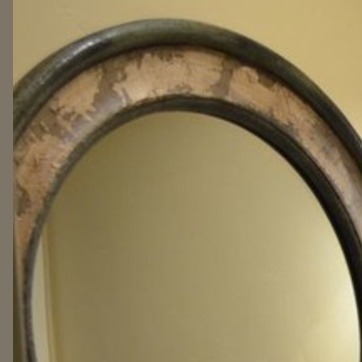
Material: mirror